Valdosta State University

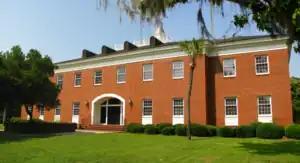
Martin Hall, home of the College of Nursing

The Hugh C. Bailey Science Center serves as the home of the Biology and Chemistry Departments. The facility is named after former VSU President Hugh C. Bailey who served from 1978 to 2001. The building has 22 teaching and 19 research laboratories that occupy the entire north side of the building. In addition, it has four greenhouses on the rooftop; 11 classrooms, including four 48 seat classrooms, and one 96 seat classroom; a large auditorium which seats 275, and a smaller auditorium which seats 148; two conference rooms and 41 offices.